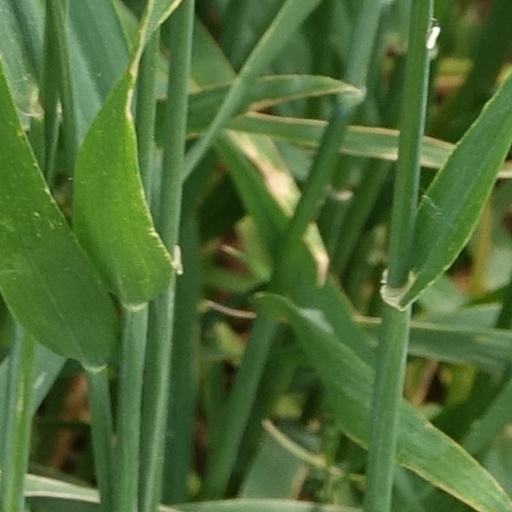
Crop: wheat